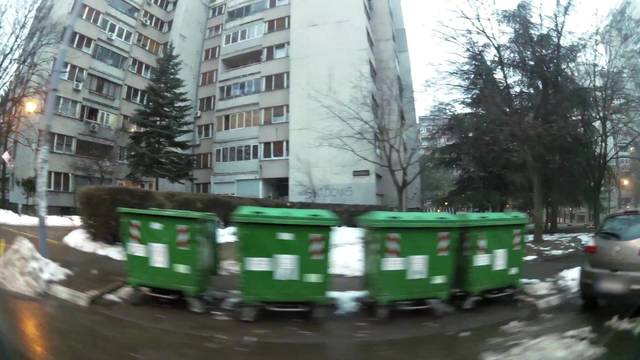
Region: Serbia
Coordinates: 44.768, 20.499